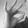
ASL letter: F